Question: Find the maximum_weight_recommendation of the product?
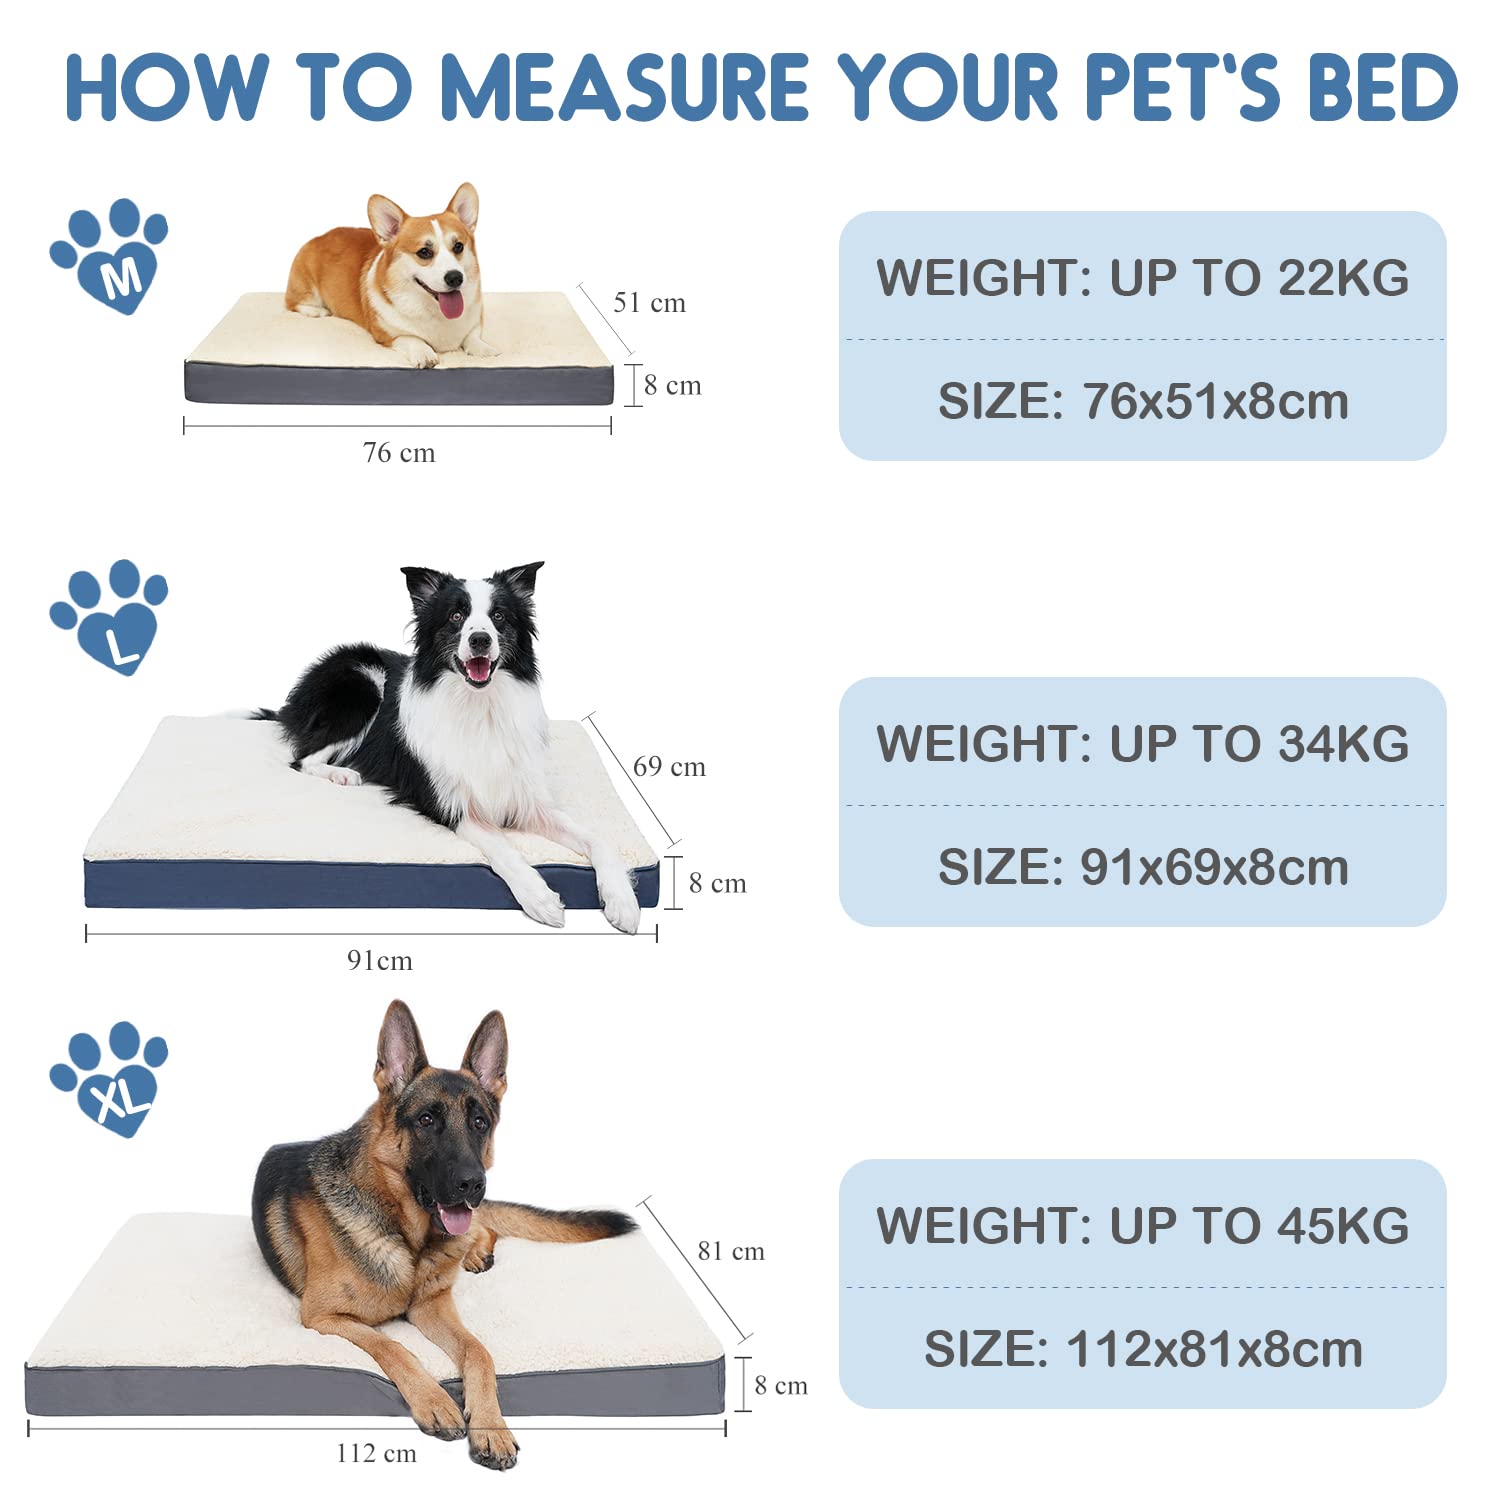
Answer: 45 kilogram